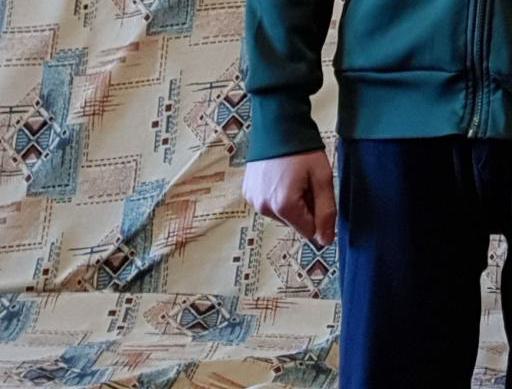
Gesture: no_gesture